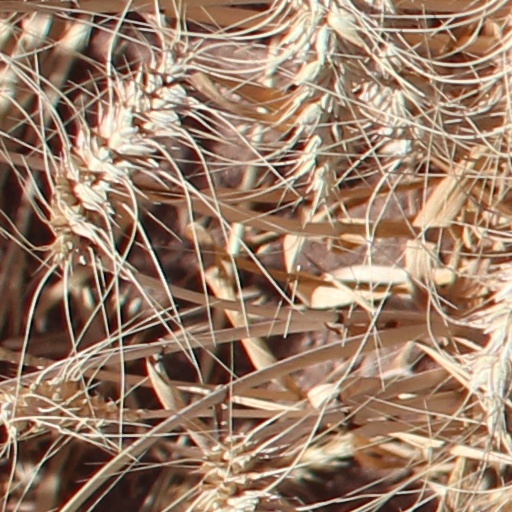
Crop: wheat